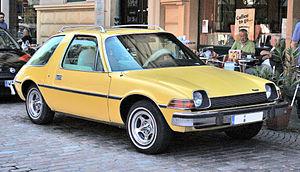
La Pacer est une automobile de la gamme compacte produite par le constructeur américain American Motors Corporation entre 1975 et 1980. Deux variantes de carrosserie furent produites : berline bicorps appelée Sedan et à partir de 1977, break appelée Wagon.